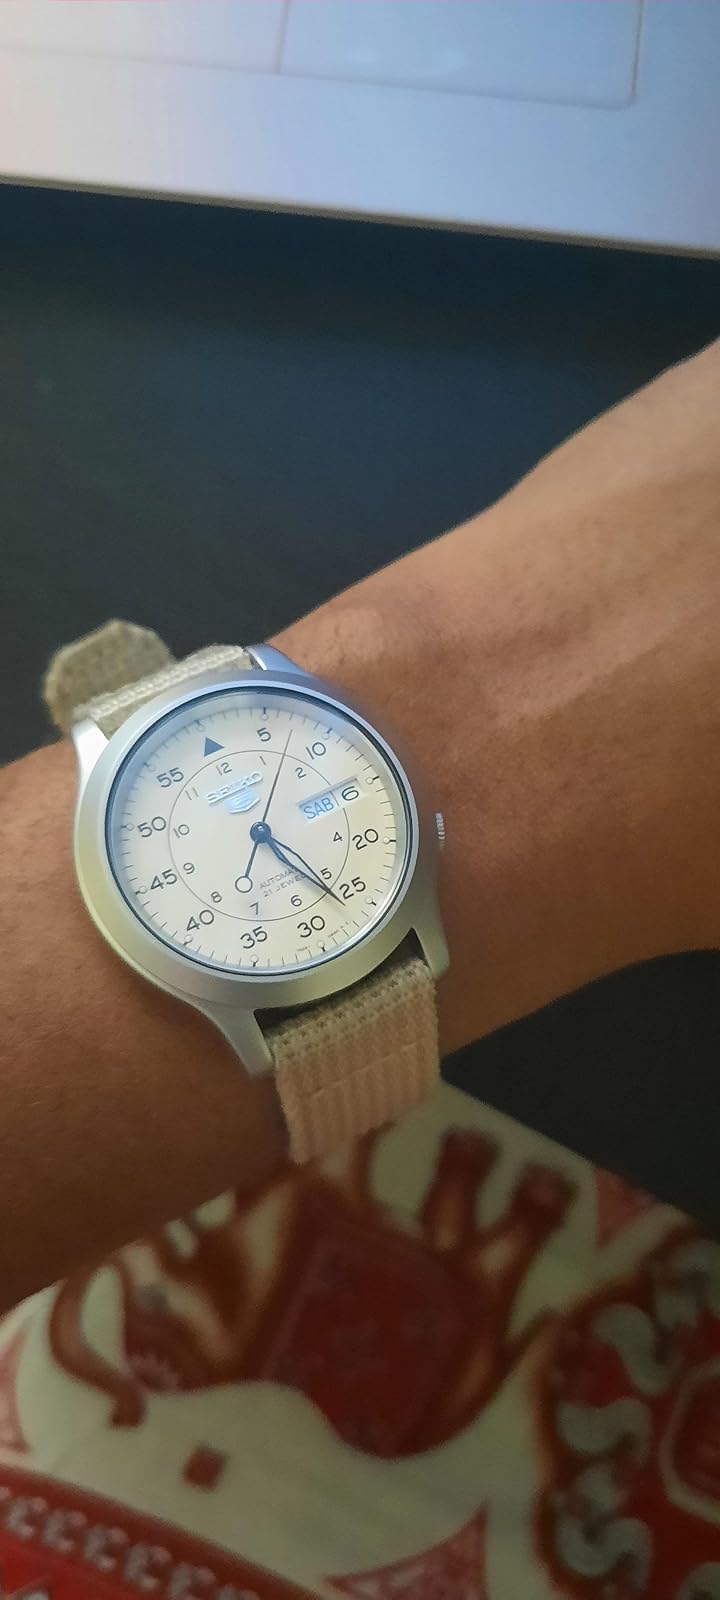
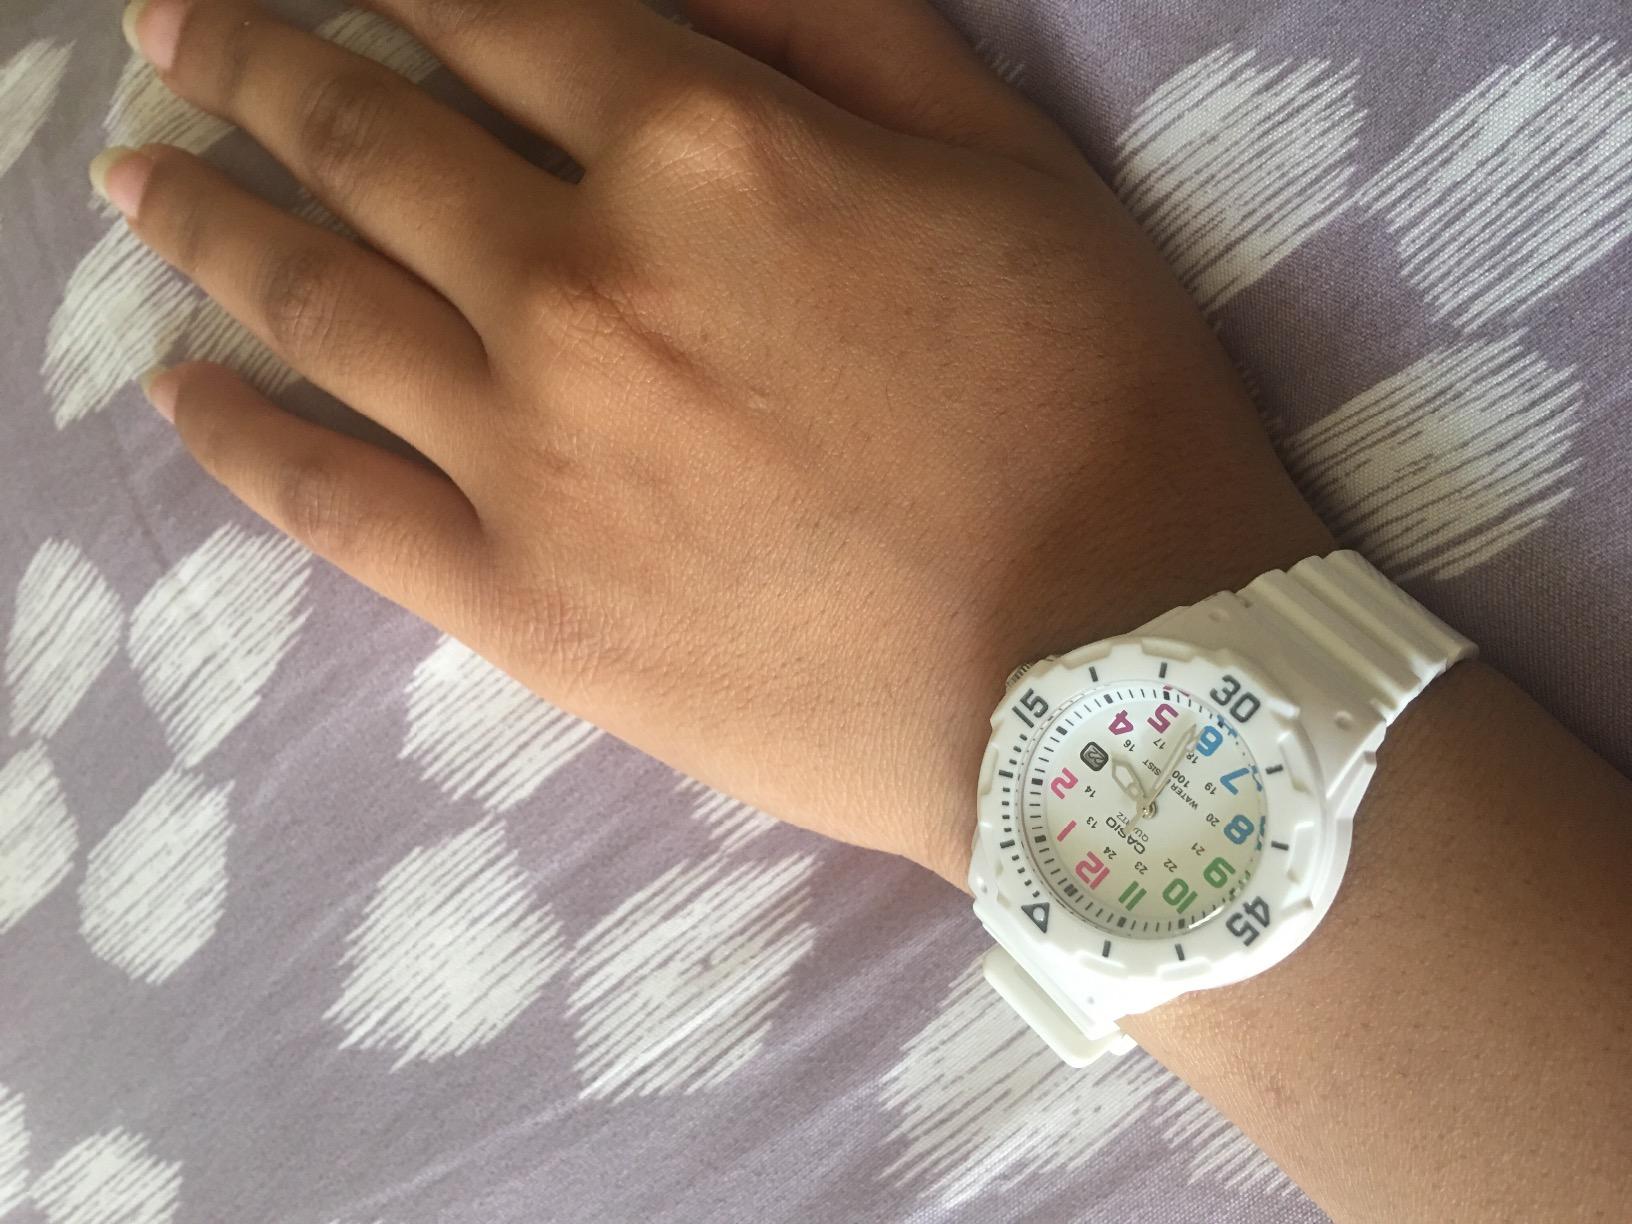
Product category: accessories_watch
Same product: no